2009 Team Columbia–HTC Women season

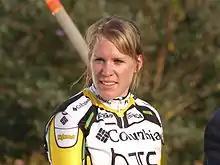
Ellen van Dijk, the main new rider

The main new rider for the team was Ellen van Dijk, 21 years old, a time trial specialist and the European Time Trial Champion (under-23). The Canadian Alex Wrubleski, national champion and the winner of the Redlands Bicycle Classic also joined the team.